Erotic fiction

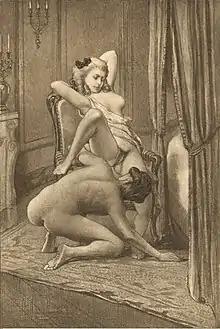
Illustration by Édouard-Henri Avril from the erotic novel "Fanny Hill" (1748)

Erotic fiction is a part of erotic literature and a genre of fiction that portrays sex or sexual themes, generally in a more literary or serious way than the fiction seen in pornographic magazines. It sometimes includes elements of satire or social criticism. Such works have frequently been banned by the government or religious authorities. Non-fictional works that portray sex or sexual themes may contain fictional elements. Calling an erotic book 'a memoir' is a literary device that is common in this genre. For reasons similar to those that make pseudonyms both commonplace and often deviously set up, the boundary between fiction and non-fiction is broad.